Cardale Jones

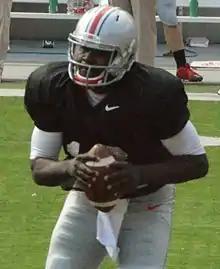
Jones in 2014, while at a spring game

Entering the 2014 season as a redshirt sophomore, Jones was third on the Buckeyes' depth chart, behind Braxton Miller and J. T. Barrett.